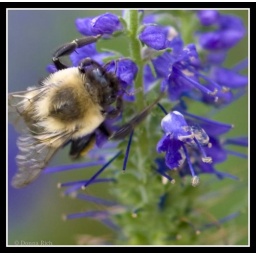
2009 - Taken from a small flower bed in the front of my house.